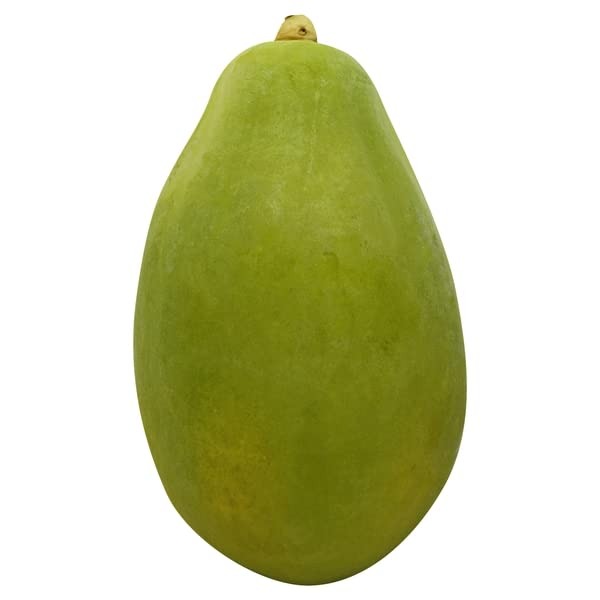
Item Name: Papaya
Product Description: Produce Papaya
Value: 1.0
Unit: Count

Price: 5.03